Nissan AD

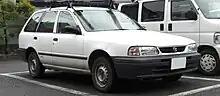
Mazda Familia Wagon Y10

August 1993 saw minor changes, with the 1.3 L automatic transmission upgraded to a four-speed. The Wingroad transmission selections were either the four-speed automatic or a five-speed manual.